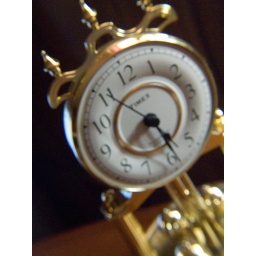
A clock in my house